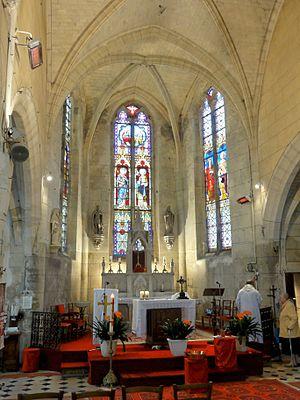
Abside.
L'église de la Trinité est une église catholique paroissiale située à La Chapelle-en-Serval, en France. La paroisse est érigée en 1246, et remplace celle du village disparu de Géni, qui est réunie à la paroisse voisine d'Orry-la-Ville. L'église actuelle est issue de la reconstruction après la Guerre de Cent Ans et affiche le style gothique flamboyant. Dans un premier temps, pendant la première moitié du XVIᵉ siècle, seulement la dernière travée et l'abside sont construites, et la nef de la précédente église ou chapelle continue de servir. Le reste de l'église est bâtie quelque temps après. Son architecture est d'une grande banalité, et quelque peu répétitive ; il n'y a aucun élément qui témoigne d'une certaine recherche stylistique. Sous cet aspect, l'église de la Trinité est représentative des églises rurales de la période gothique tardive, même si les exigences esthétiques sont généralement plus élevées dans la région. Le clocher est plus récent, et appartient à la fin de la Renaissance ; c'est une réplique de la tour méridionale de l'église Saint-Pierre de Senlis. Les voûtes des premières travées de la nef sont probablement ajoutées après coup, en 1685.